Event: Nepal Earthquake
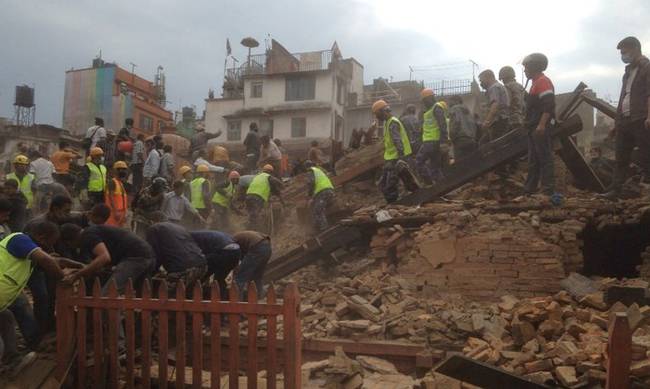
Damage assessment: damage